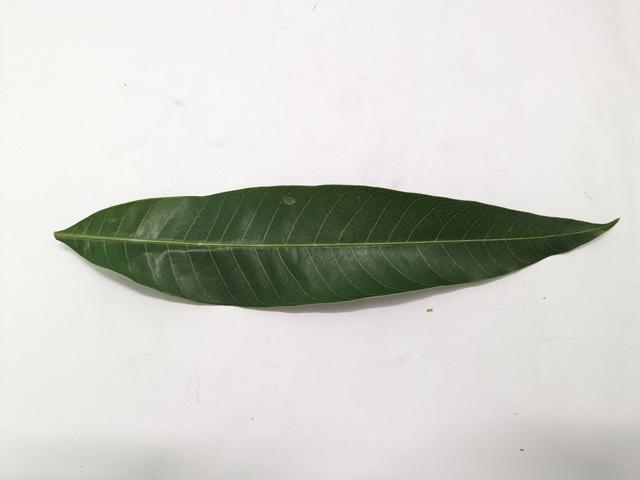
Mango leaf variety: Chaunsa